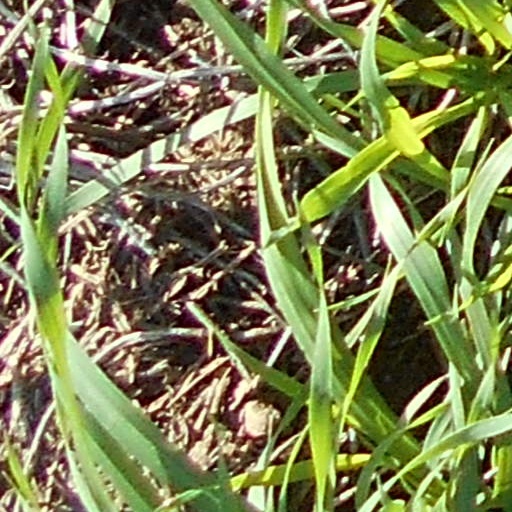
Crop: wheat